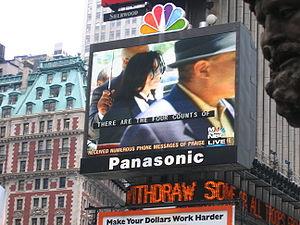
One Times Square est un gratte-ciel de 25 étages mesurant 111 mètres. Il est situé à l'intersection de la 42ᵉ Rue et de Broadway, à Times Square, dans le borough de Manhattan.